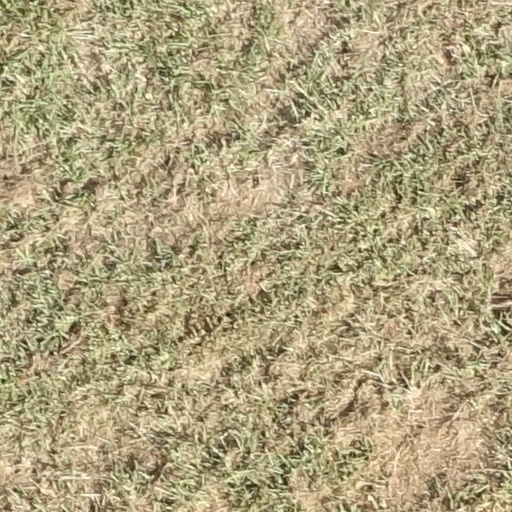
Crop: sorghum